Jaire Alexander

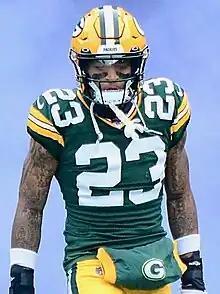
Alexander with the Green Bay Packers in 2019

Jaire Zakar Alexander (born February 9, 1997) is an American professional football cornerback for the Baltimore Ravens of the National Football League (NFL). He played college football for the Louisville Cardinals, and was selected by the Green Bay Packers in the first round of the 2018 NFL draft.